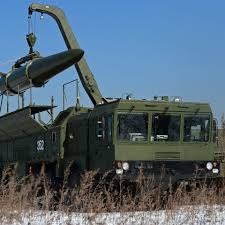
Label: Iskander